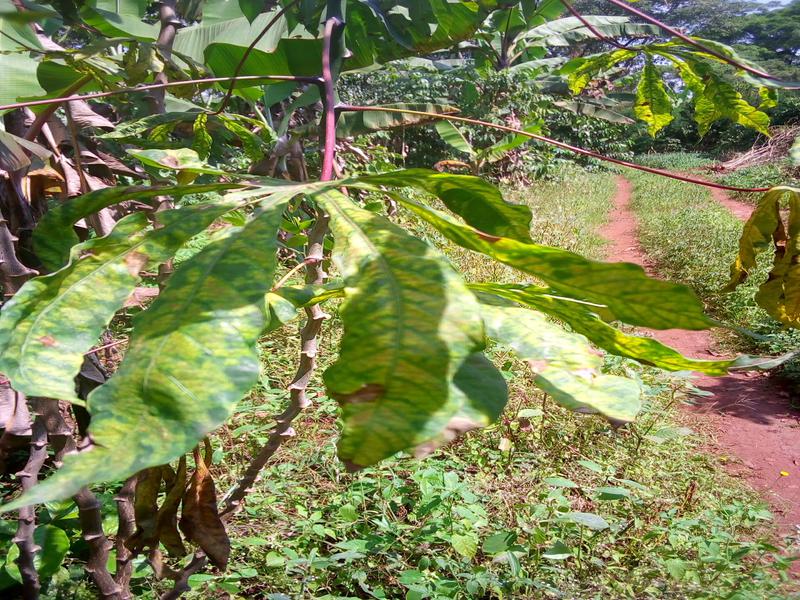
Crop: cassava
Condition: mosaic_disease